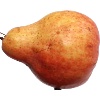
Label: red_pear